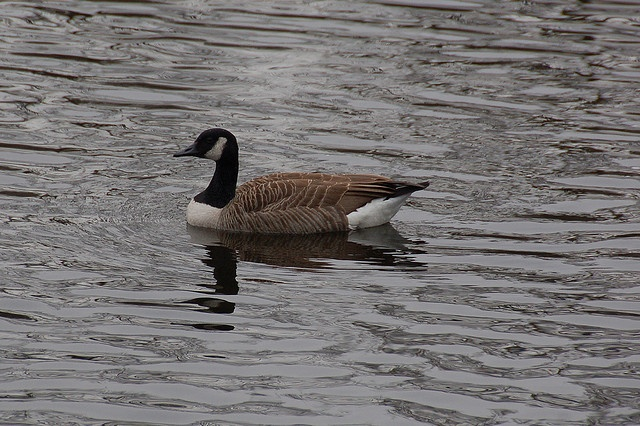
A swan in the water floating across the water.
a duck swimming peacefully through waves on a lake
A mottled-colored duck idly swimming in a lake
A single duck is floating on the water.
a close up of a duck in a body of water